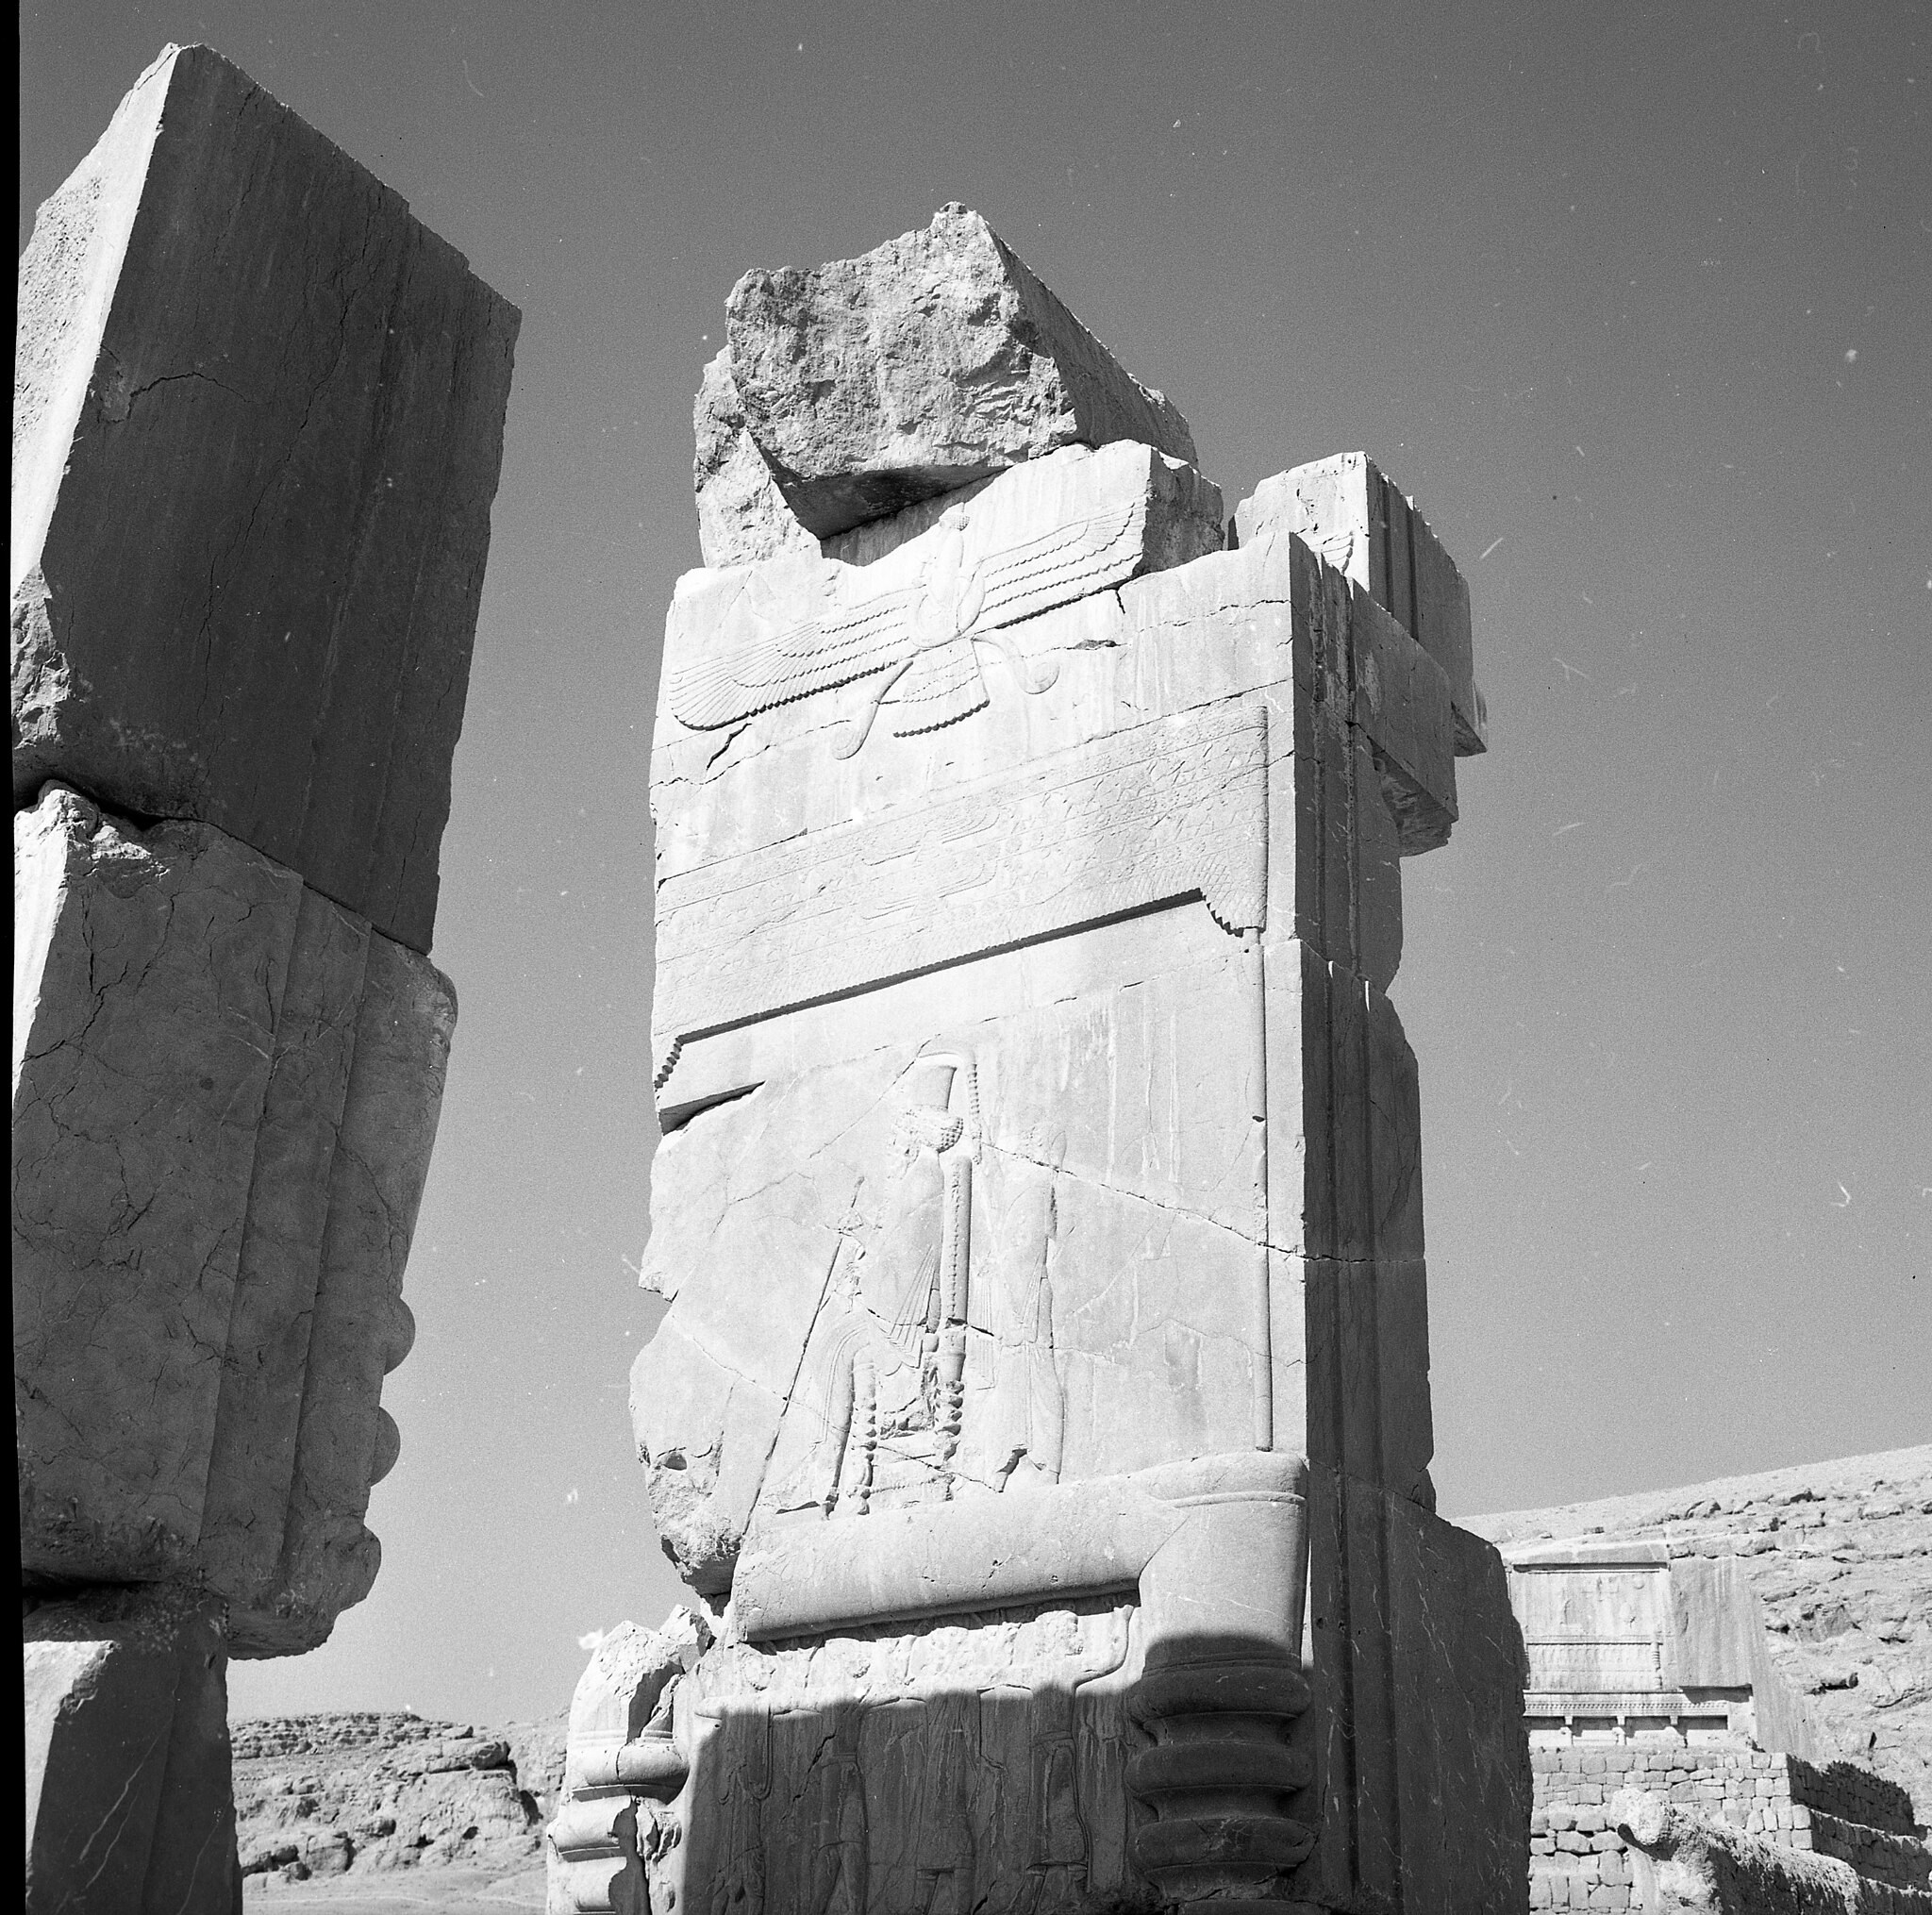
Title: חורבות פרספוליס
Description: Persepolis (Iran) Antiquities
Date: 1968
Categories: Meitar Collection, Items with VRTS permission confirmed, Information field template with formatting, Pages with complex technique templates, Files from the National Library of Israel, 1968 in Persepolis, Southern portals of Hall of hundred columns, Photographs by Benno Rothenberg